Language policies of Canada's provinces and territories

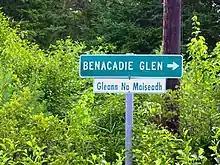
A bilingual English and Canadian Gaelic road sign in Nova Scotia. The province has attempted to support the language through the Office of Gaelic Affairs.

Nova Scotia had no legal requirement to provide any services in a language other than English, which was already well-established as the official language when the province joined Confederation in 1867. However the province has an Office of Gaelic Affairs whose mission is "to work with Nova Scotians in the renewal of Gaelic language and culture in the Province" and an Office of Acadian Affairs: The province also maintains a French-language web portal, gov.ns.ca/bonjour